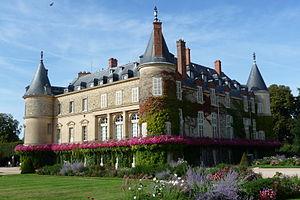
Château de Rambouillet (InscritClassé)
Le sommet du G6 1975, 1ʳᵉ réunion du G6, réunissait les dirigeants des 6 pays démocratiques les plus industrialisés, ou G6, du 15 au 17 novembre 1975, dans la ville française de Rambouillet ; il a conduit à créer le G6.
Le château de Rambouillet, ancienne résidence royale, impériale et présidentielle, est situé à Rambouillet, chef-lieu d'arrondissement du sud des Yvelines en France dans un parc de 980 hectares au sein de la forêt de Rambouillet.
La via Turonensis est le nom latin d'un des quatre chemins de France du pèlerinage de Saint-Jacques-de-Compostelle, le plus au nord. Elle part de la tour Saint-Jacques à Paris, puis traverse notamment Orléans ou Chartres, Tours, Poitiers, Saintes, Bordeaux.